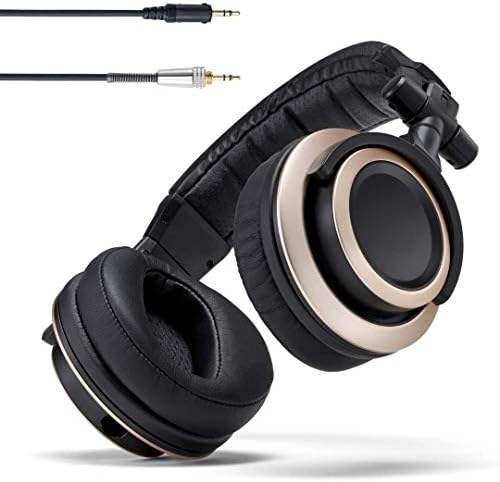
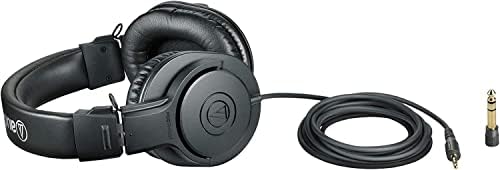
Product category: headphones
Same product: no